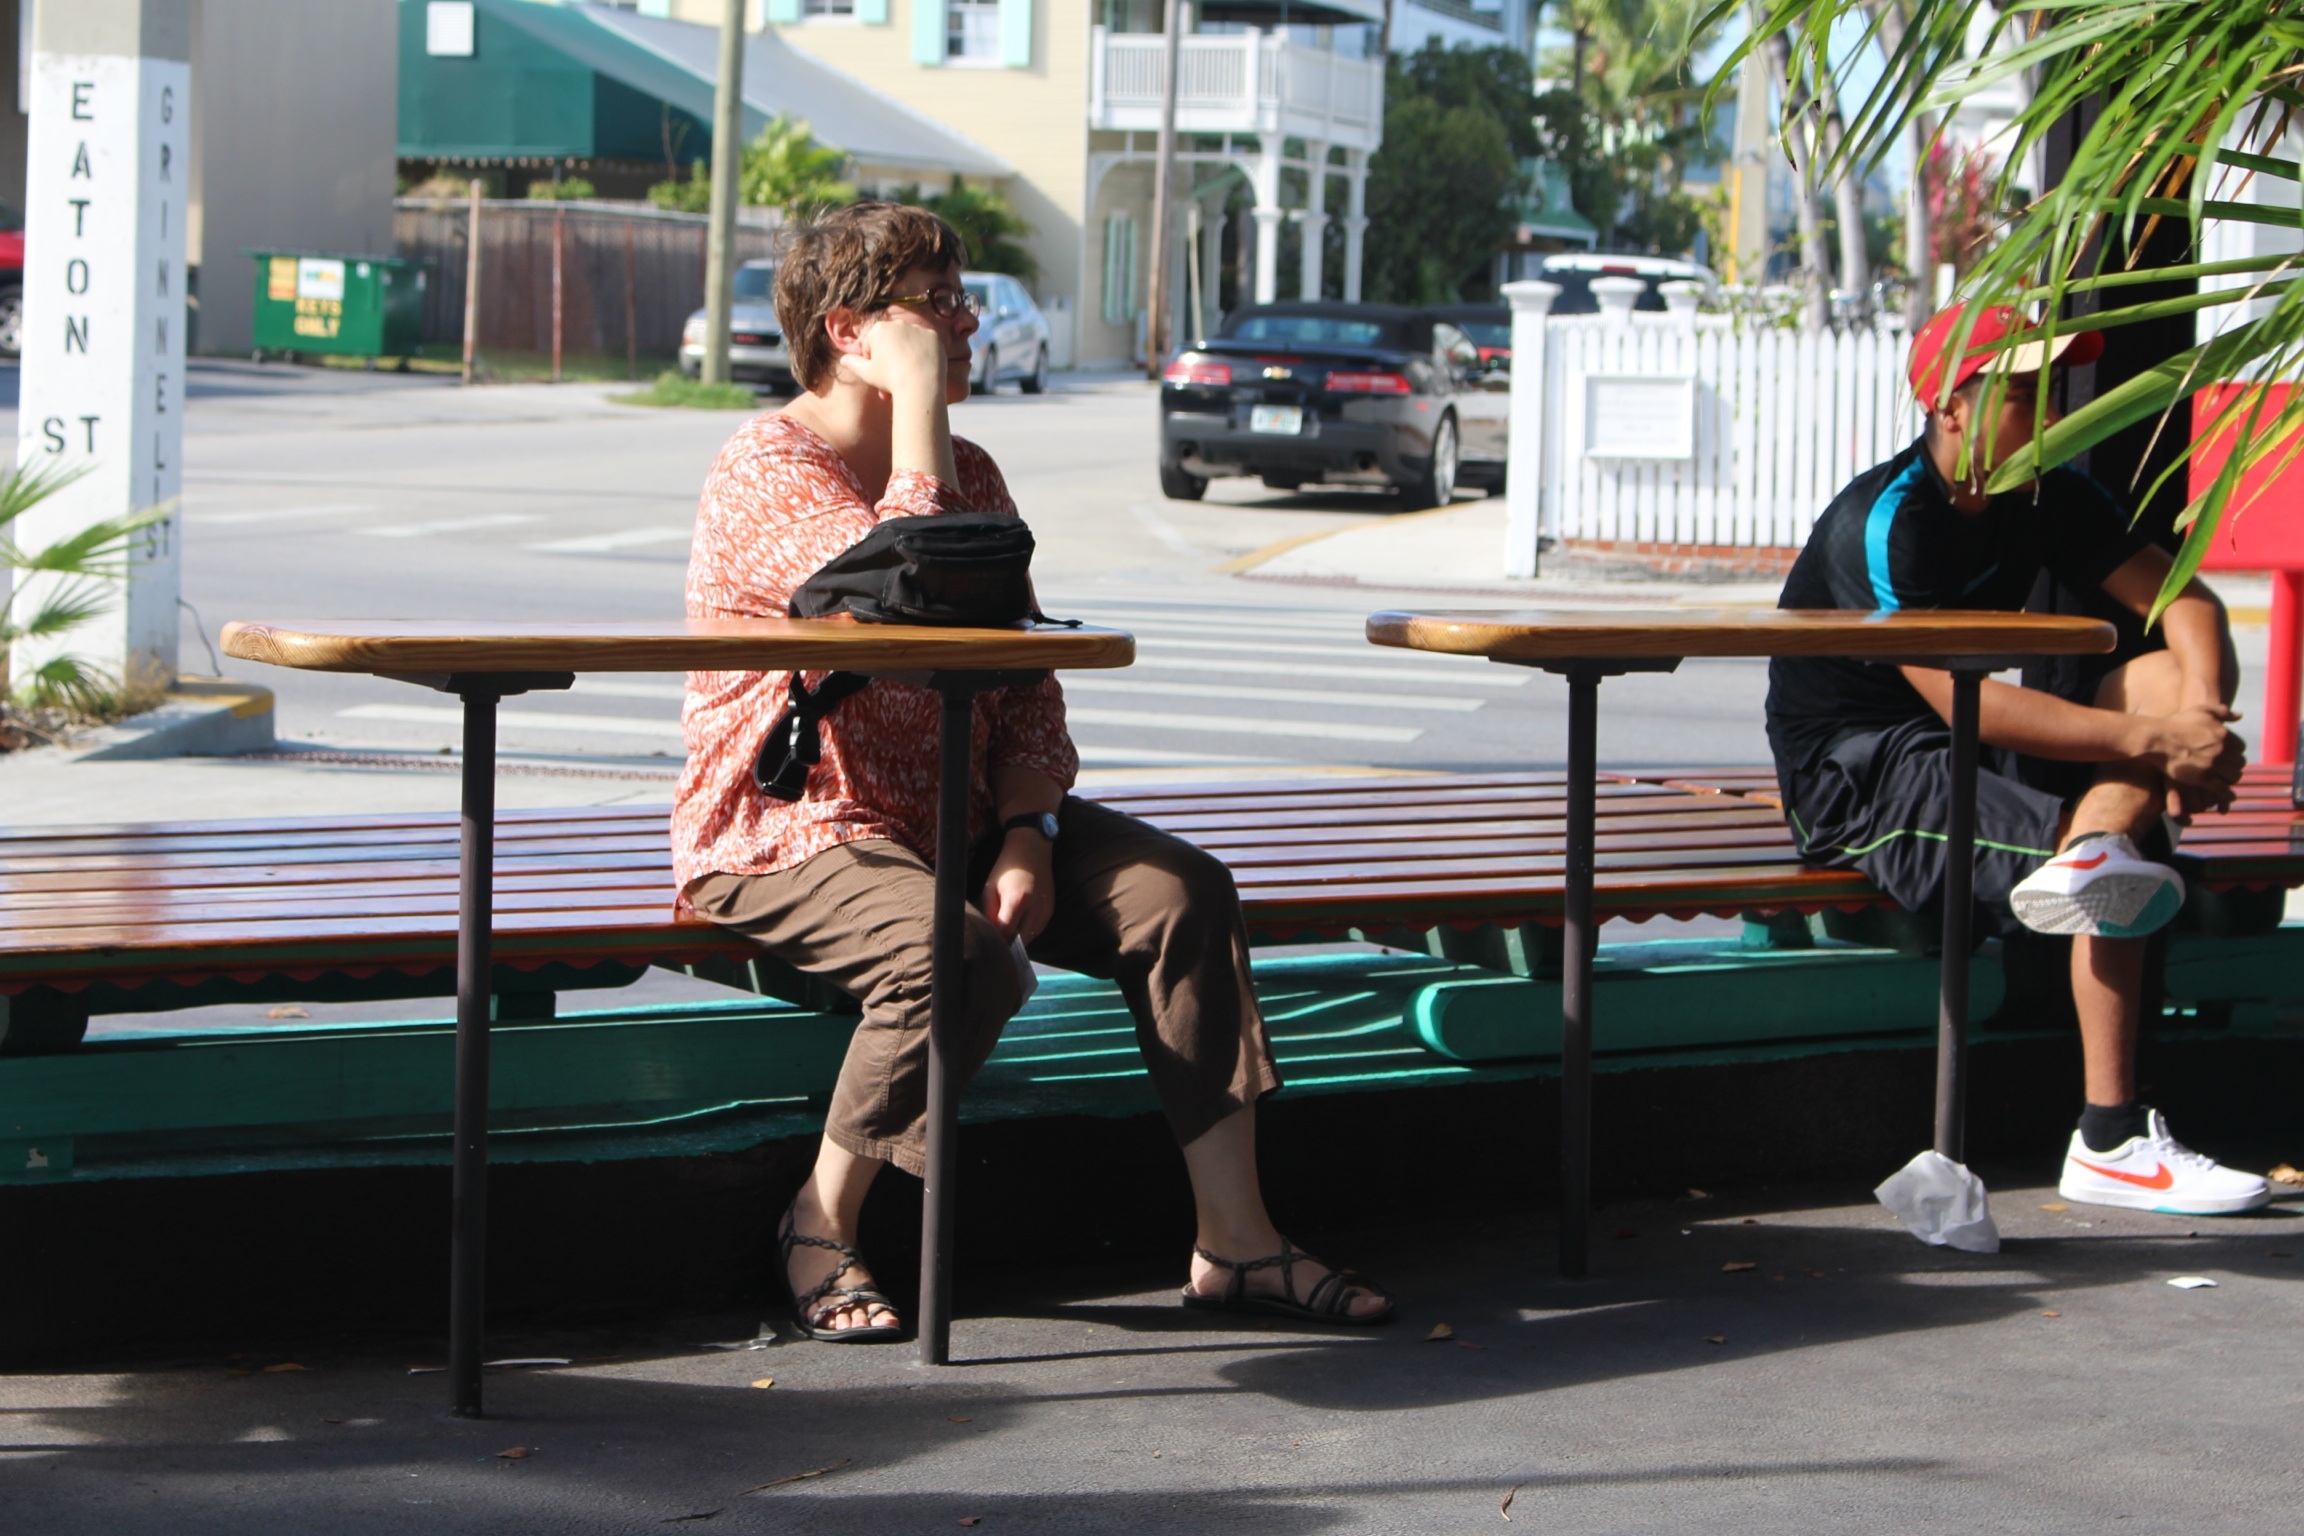
road, street, performance art, physical fitness